Ventnor railway station

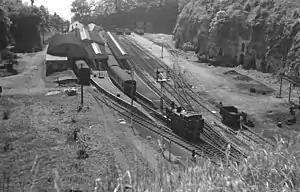
Ventnor railway station in 1963

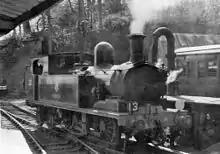
View towards the stops in 1954

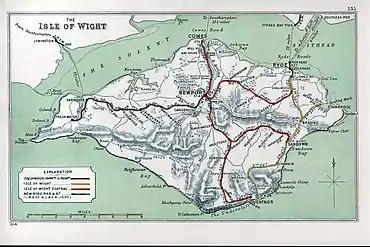
A 1914 Railway Clearing House map of lines around The Isle of Wight.

Ventnor railway station was the terminus of the Isle of Wight Railway line from Ryde.